Village of Lisle-Benedictine University Sports Complex

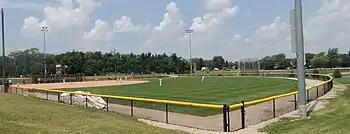
Benedictine University baseball practice field

The 3,000-seat main stadium for American football and soccer is also a fine athletics facility with an artificial playing surface, a nine-lane track, electronic scoreboard and message board, and electric lights. The main press box, four luxury suites, and viewing sundecks are above the seating gallery.